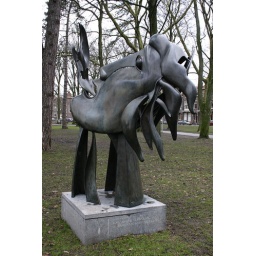
Kunstwerk van Fons Bemelmans in het Wilhelminapark in Utrecht. Kunstwerk is aangeboden door Koninklijke Verenigng van Gasfabrikanten in Nederland (KVGN) 1873-1998